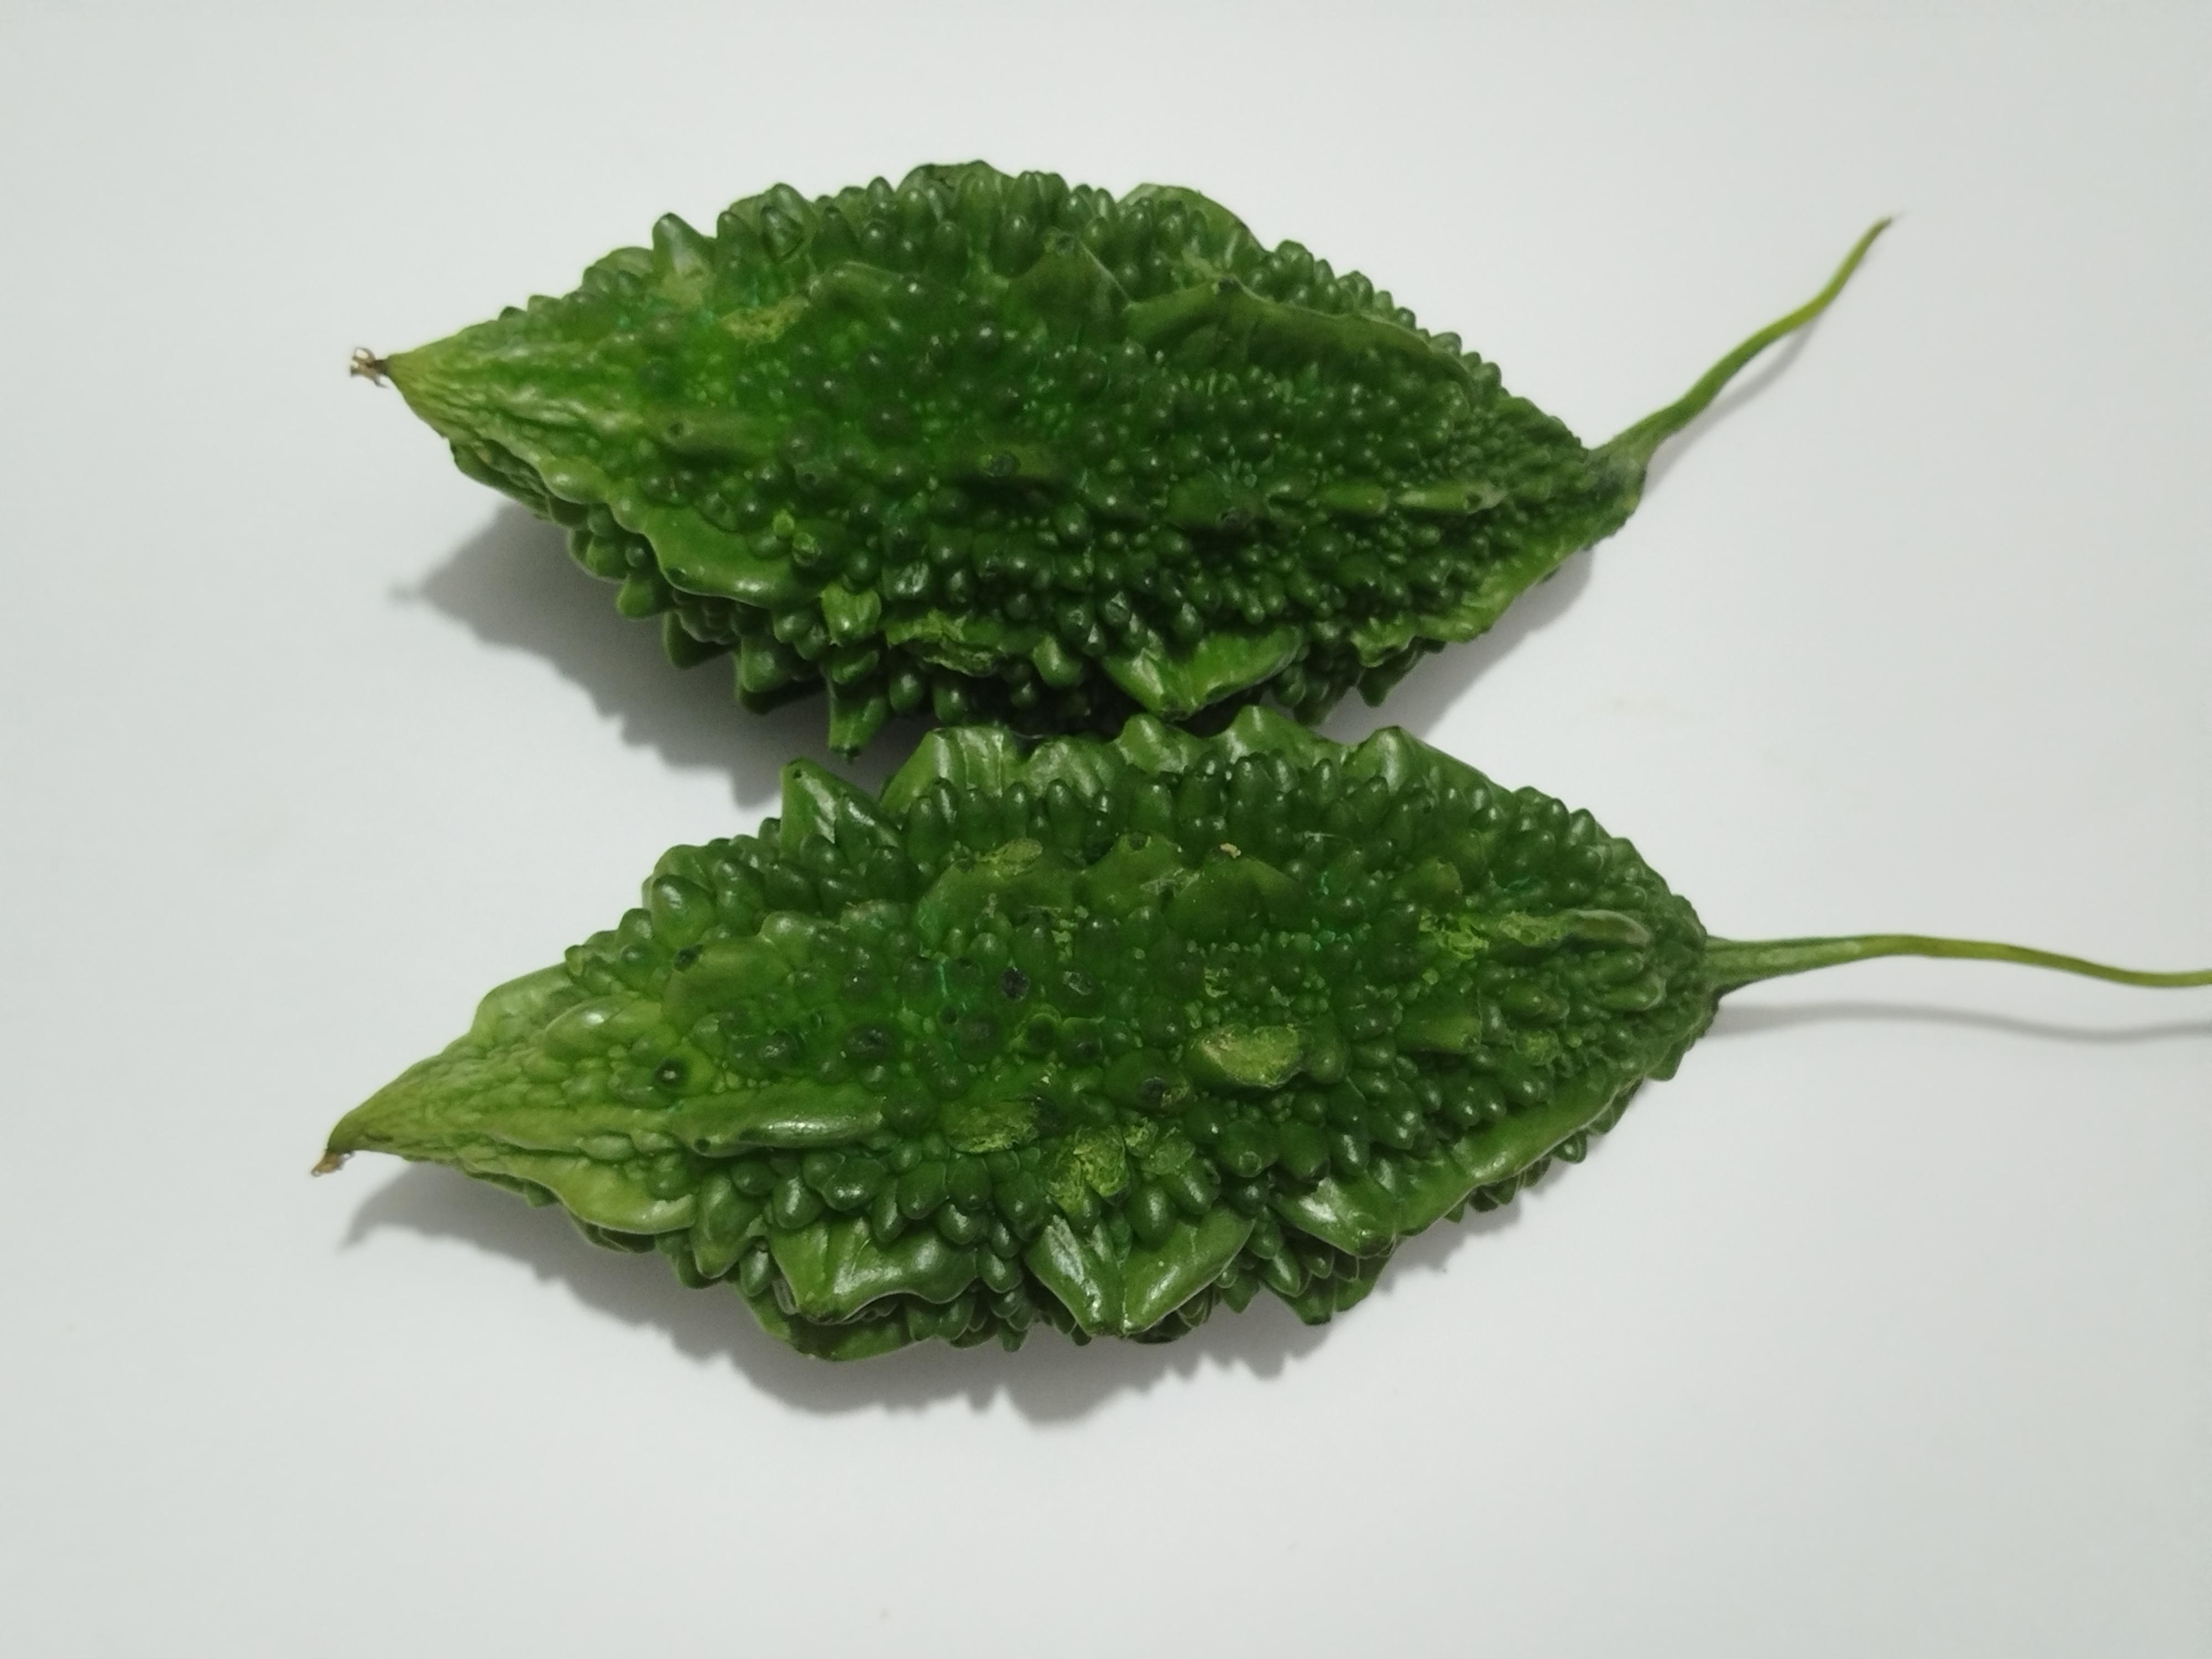
Label: Bitter melon